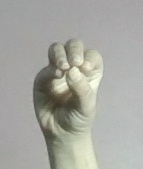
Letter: ha